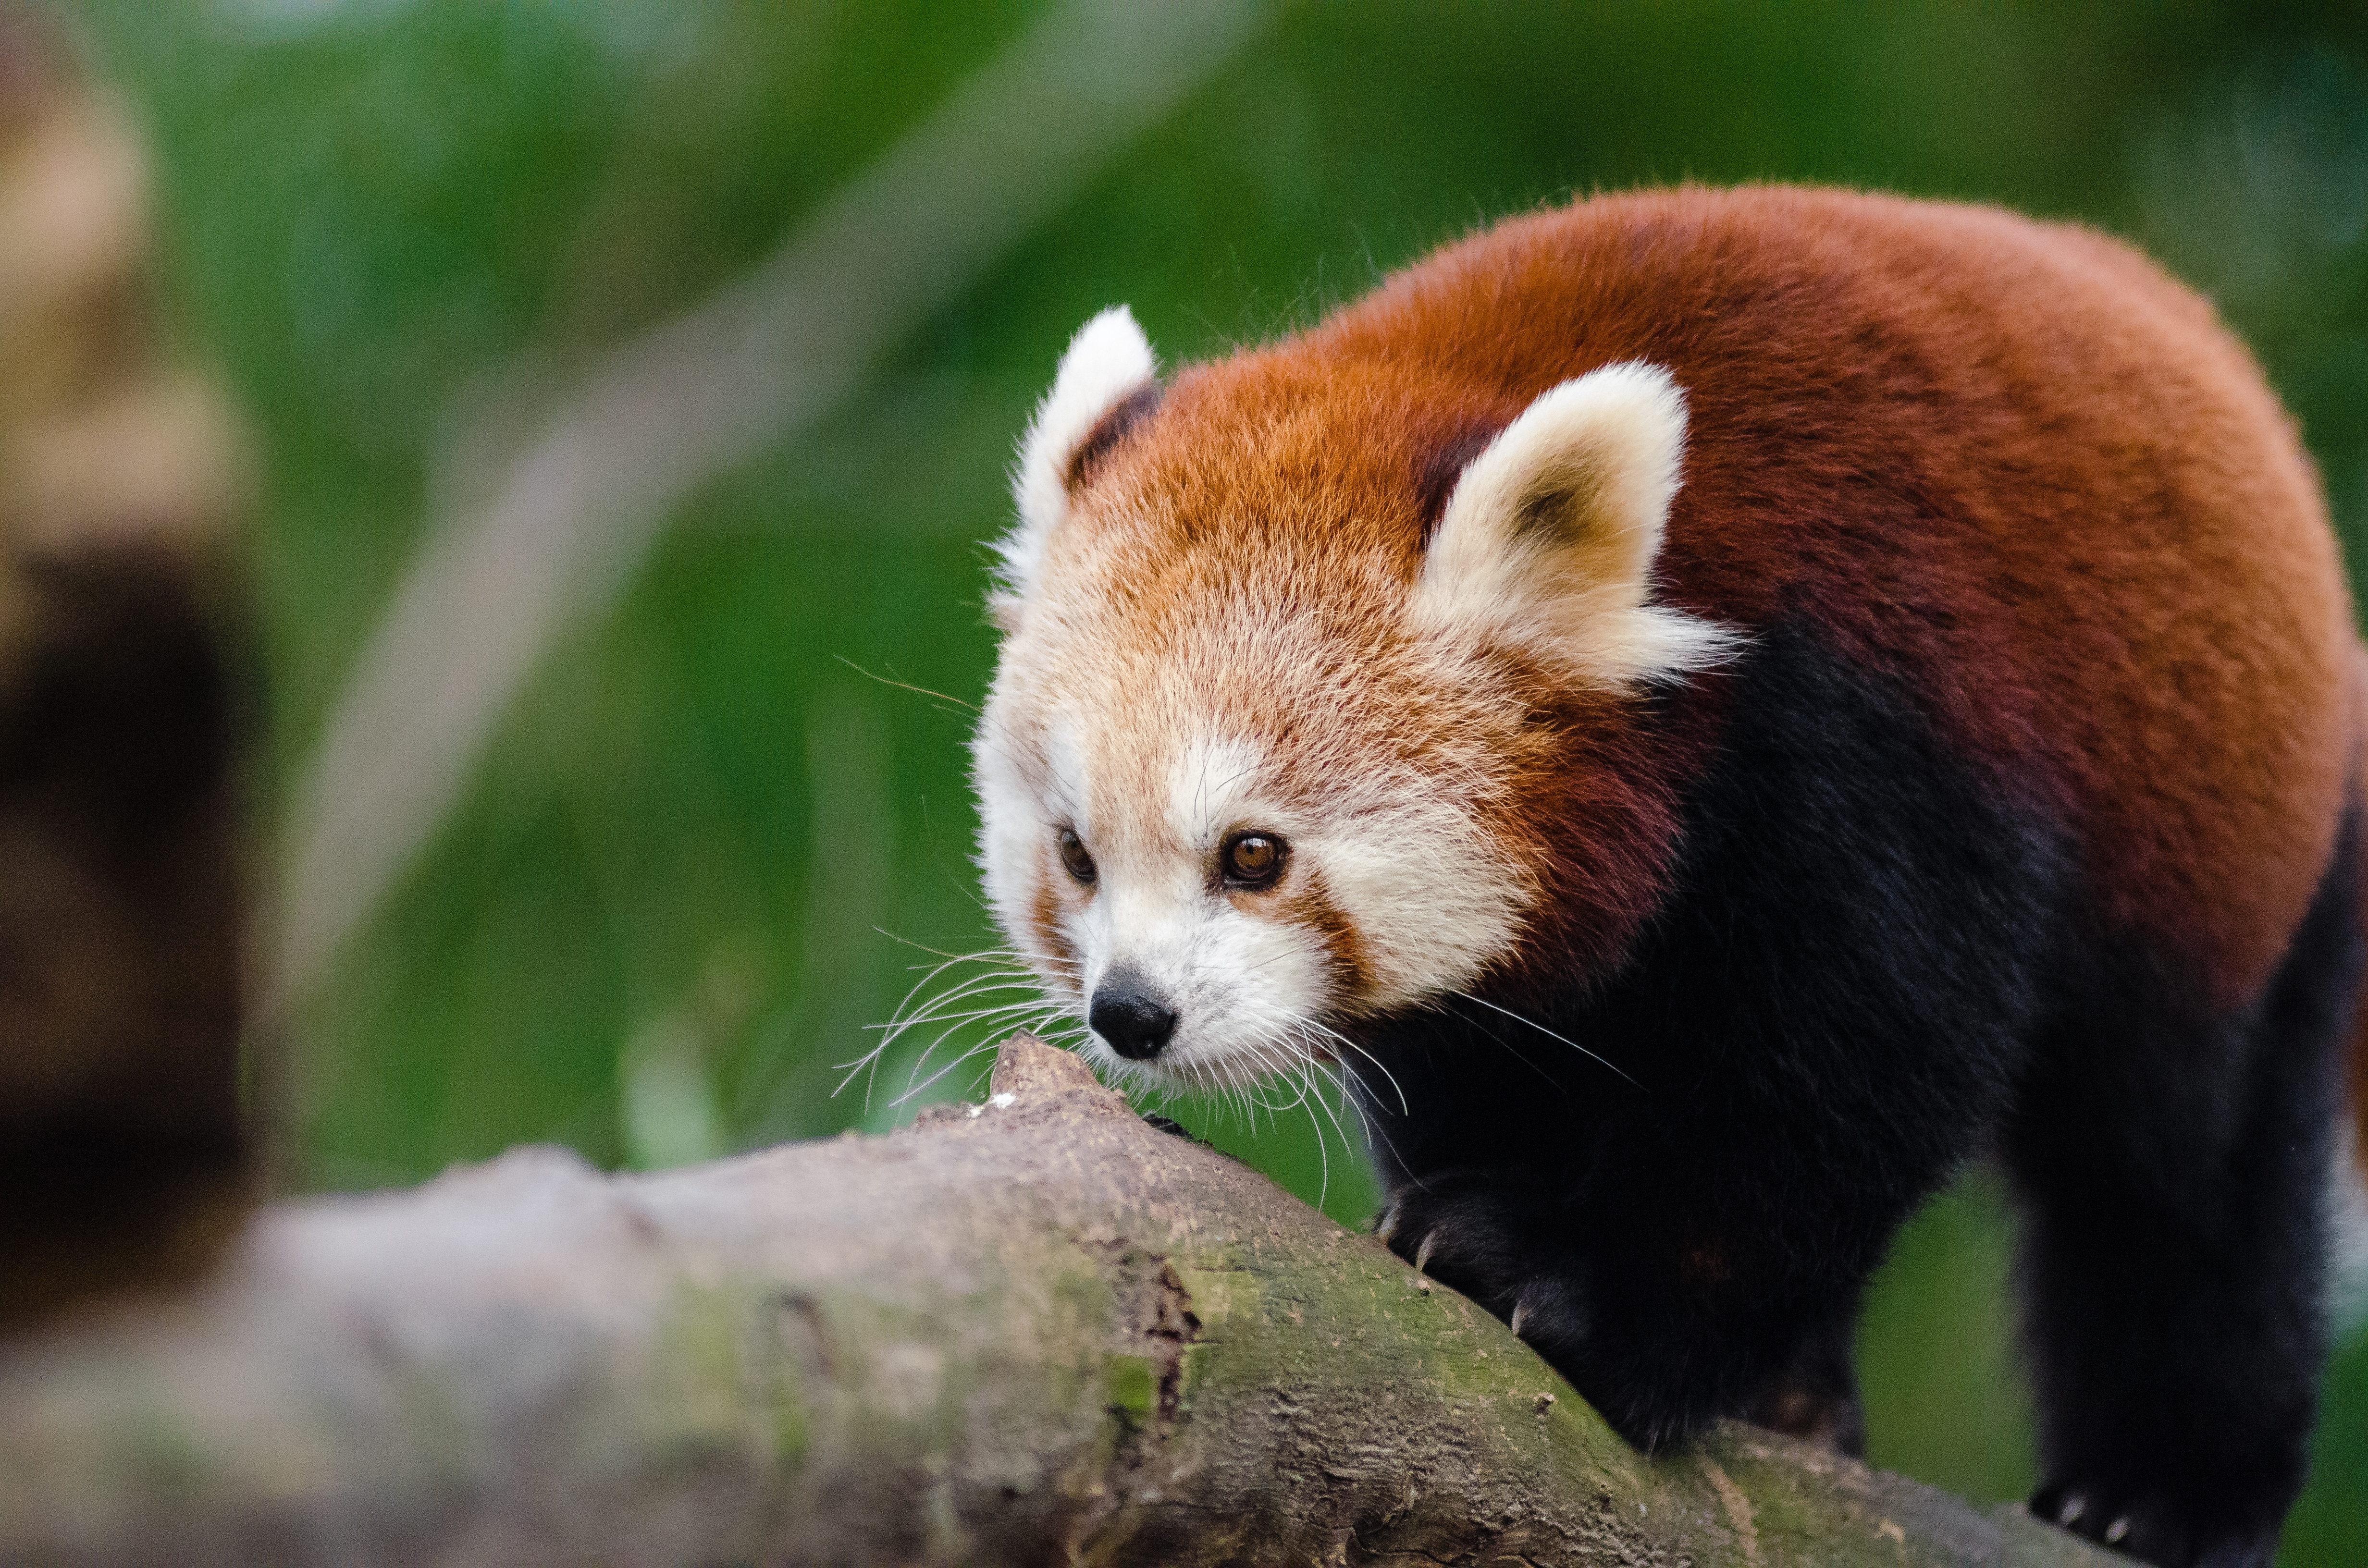
tree, nature, cold, winter, bokeh, vintage, sweet, feet, animal, cute, female, bear, wildlife, zoo, fur, orange, young, green, high, red, foot, mammal, nikon, fauna, red panda, panda, 2015, face, nose, whiskers, paw, tail, animals, ears, endangered, vertebrate, germany, deutschland, natur, paws, tier, iso, fell, gesicht, baum, adorable, bamboo, d7000, roter, kleiner, niedlich, sues, suess, species, bedrohte, tierart, tierpark, weiblich, jungtier, jung, ohren, schwanz, nase, bedroht, ailurus, fulgens, mozilla, firefox, wochenende, weekend, kalt, gr n, s s, giant panda, dog breed group